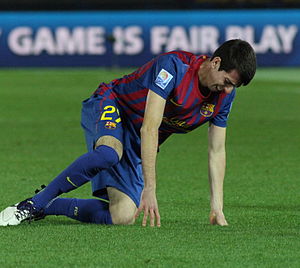
Isaac Cuenca
Joan Isaac Cuenca López er en spansk professional fodboldspiller der spiller som kantspiller eller offensiv midtbanespiller hos Hapoel Be'er Sheva i Israel.